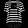
Label: Shirt